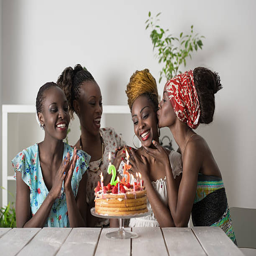
young women celebrating a 25th birthday with cake